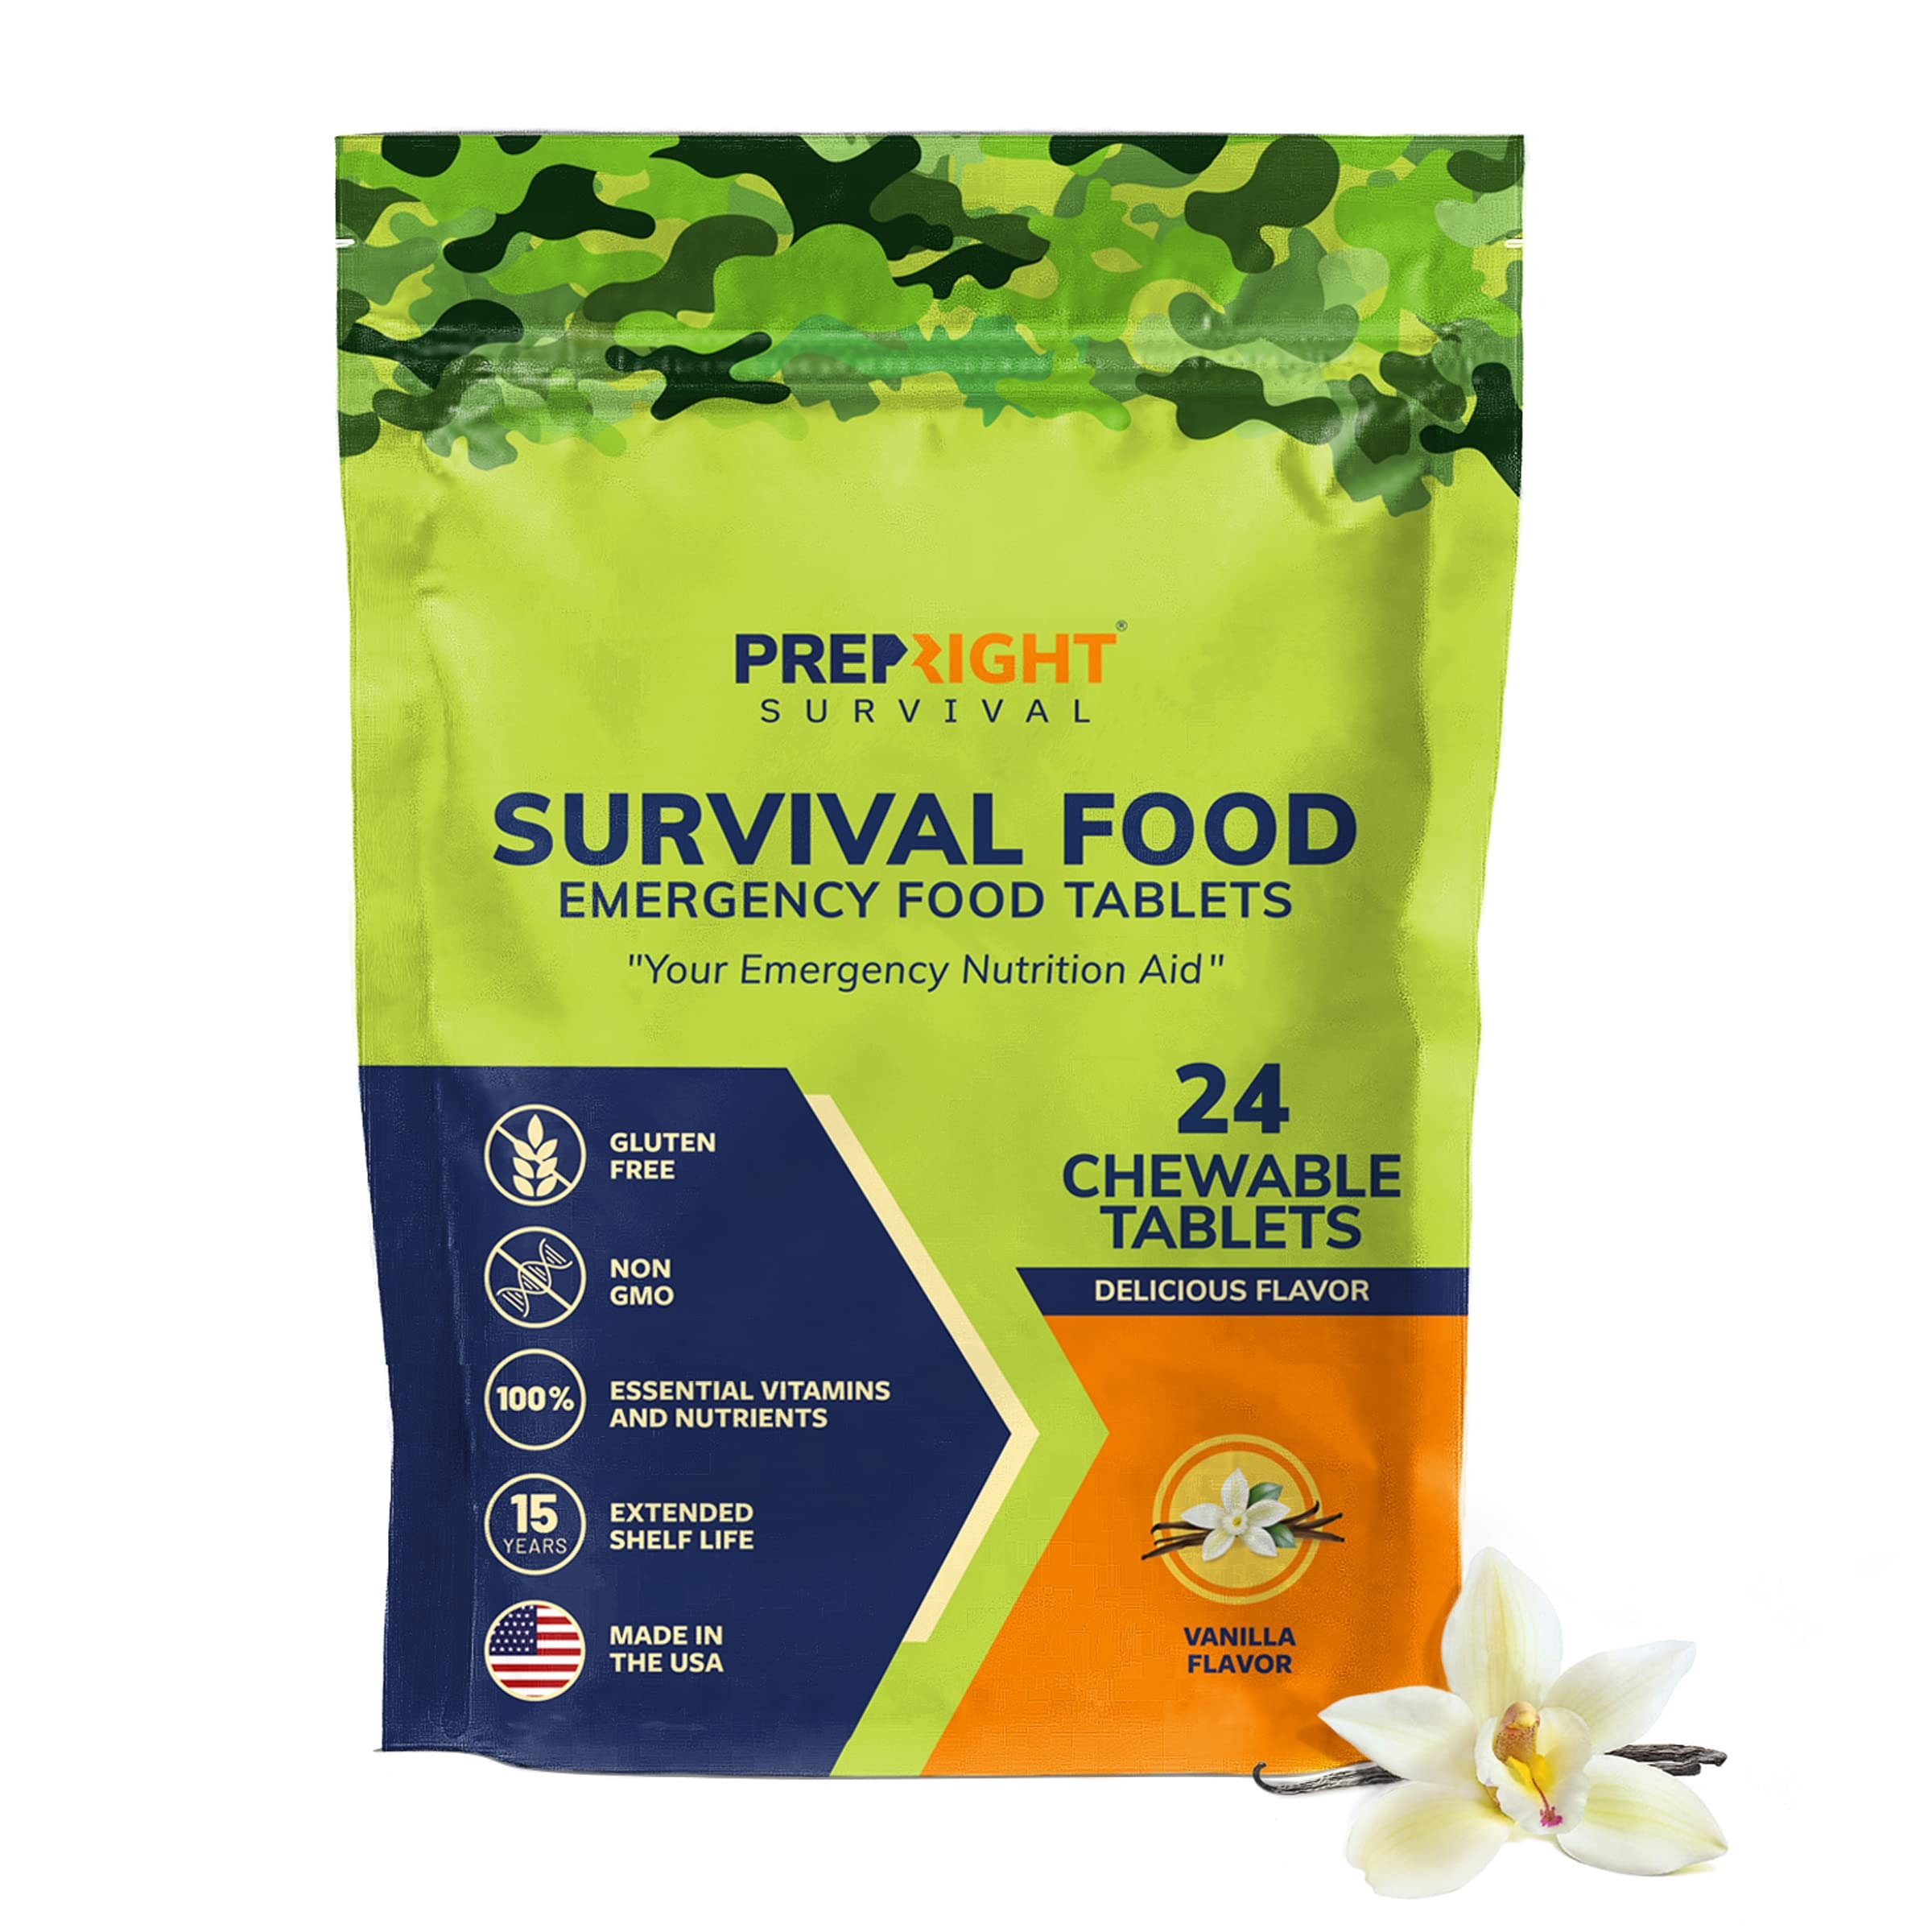
Item Name: Prep-Right Survival - Survival Food Tabs, MRE for Camping, Hiking, and Prepper Supplies, Long Term Food Storage, Gluten Free and Non GMO, 15 Year Storage Shelf Life, 24 Count, Chocolate
Bullet Point 1: Emergency Food Supply - This pack of Survival Food contains 24 pieces, a must have for any prepping food storage plan. Packed with key nutrients your body needs during a time of crisis, these will help keep you nourished all day long during uncertain events. High caloric and made with protein for strength, fat for endurance, and lactose for fast energy.
Bullet Point 2: Always Be Prepared - Use for camping, hiking, travel, prepping, survival kits, a survival pack, and more. Survival Tabs are the ideal food to add to your disaster preparedness kit. Take them with meals or by themselves.
Bullet Point 3: Lightweight and Easy to Pack - Designed in a durable, resealable bag for easy storage, carrying, or perfect for an individual emergency kit. The pack measures 4.5''H x 6.5''W x 3''D, weighting only 28oz. Proudly made in the USA using safe, everyday ingredients. Store in a cool, dry place at room temperature. Use as a snack in between meals, or keep in your bug out bag to ensure you'll never go without food.
Bullet Point 4: 15 Year Extended Shelf Life - Featuring an extended shelf life for long term storing purposes, or to keep in your go-bag. Offered in four delicious flavors including chocolate, vanilla, strawberry, and butterscotch. These tabs are also gluten-free and non-GMO. Perfect addition to your emergency survival kit, earthquake emergency kit, survival fishing kit, and so much more.
Bullet Point 5: Supportive Customer Care - Our attentive and supportive customer care team is readily available to assist you with any questions, issues, or feedback you may have. We are here to listen, understand, and find solutions tailored to your needs, ensuring that your experience is always positive and gratifying.
Product Description: This pack contains 24 pieces of Emergency Food, a must have for any prepping food storage plan. Packed with the key nutrients your body needs during a time of crisis, these pieces will help keep you nourished all day long! These pieces can be taken with meals or by themselves. Offered in 4 delicious flavors: Chocolate, Vanilla, Strawberry and Butterscotch. They also have a 10-year shelf life for long term storing purposes. Pack in your go-bag today! Prep-Right Survivals mission is to manufacture the highest quality survival products at sensible prices, ensuring that everyone has access to safety essentials in the event of an emergency. Our vision is to be the most dynamic and inclusive survival prepping company in the markets we serve and spread awareness of the importance of emergency preparedness.
Value: 24.0
Unit: Count

Price: 9.99